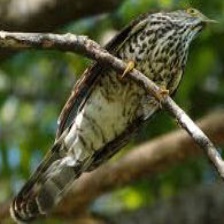
Species: FASCIATED WREN
Scientific name: CAMPYLORHYNCHUS FASCIATUS